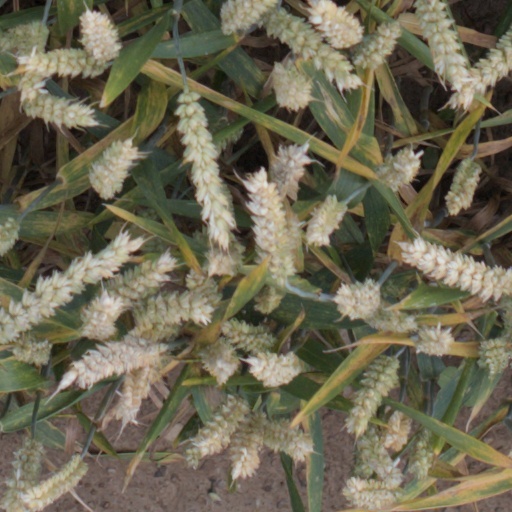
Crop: wheat